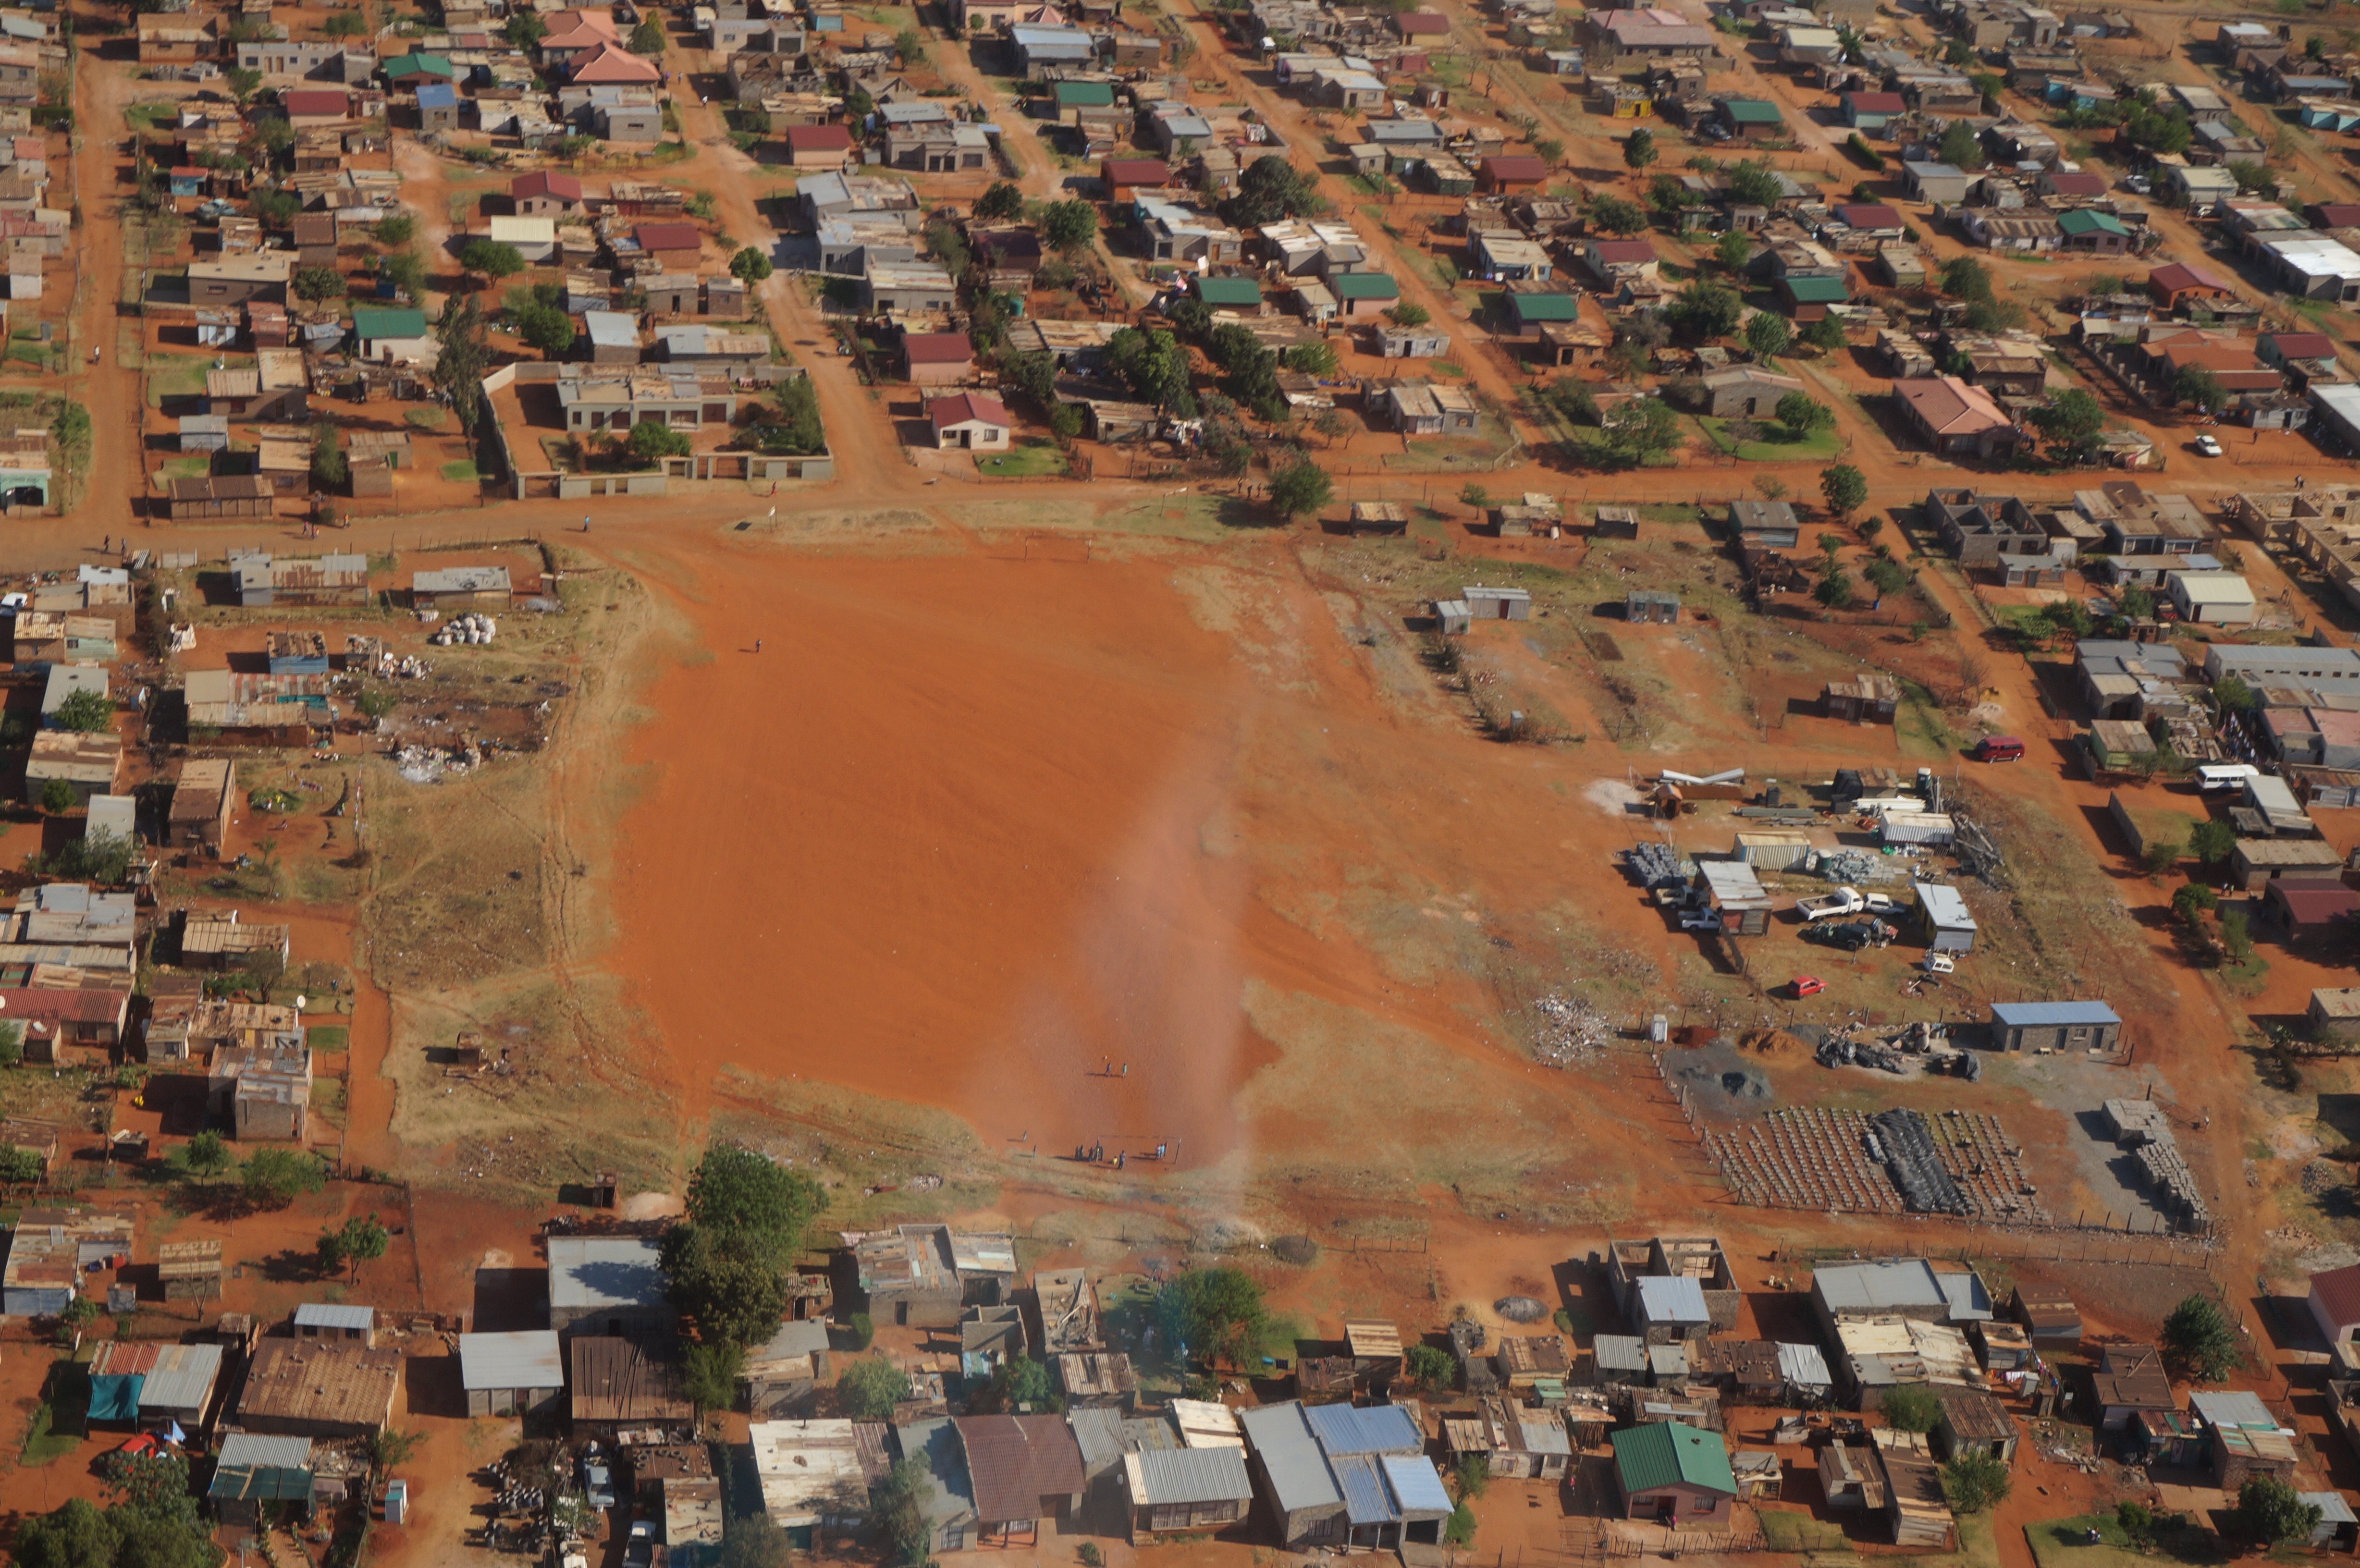
landscape, outdoor, town, city, urban, cityscape, village, suburb, residential, aerial view, settlement, district, houses, scene, top, neighbourhood, bird's eye view, aerial photography, residential area, human settlement, geological phenomenon, sport venue